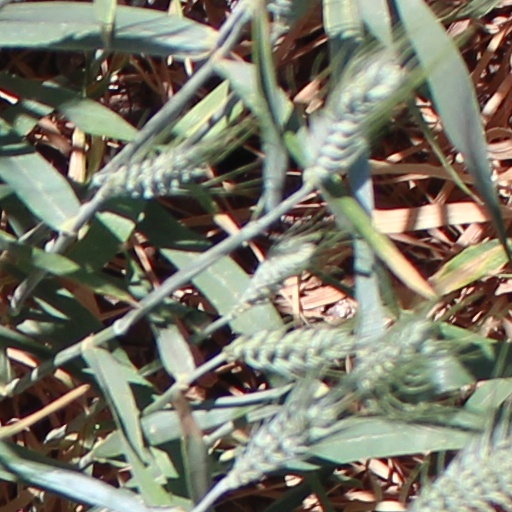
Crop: wheat